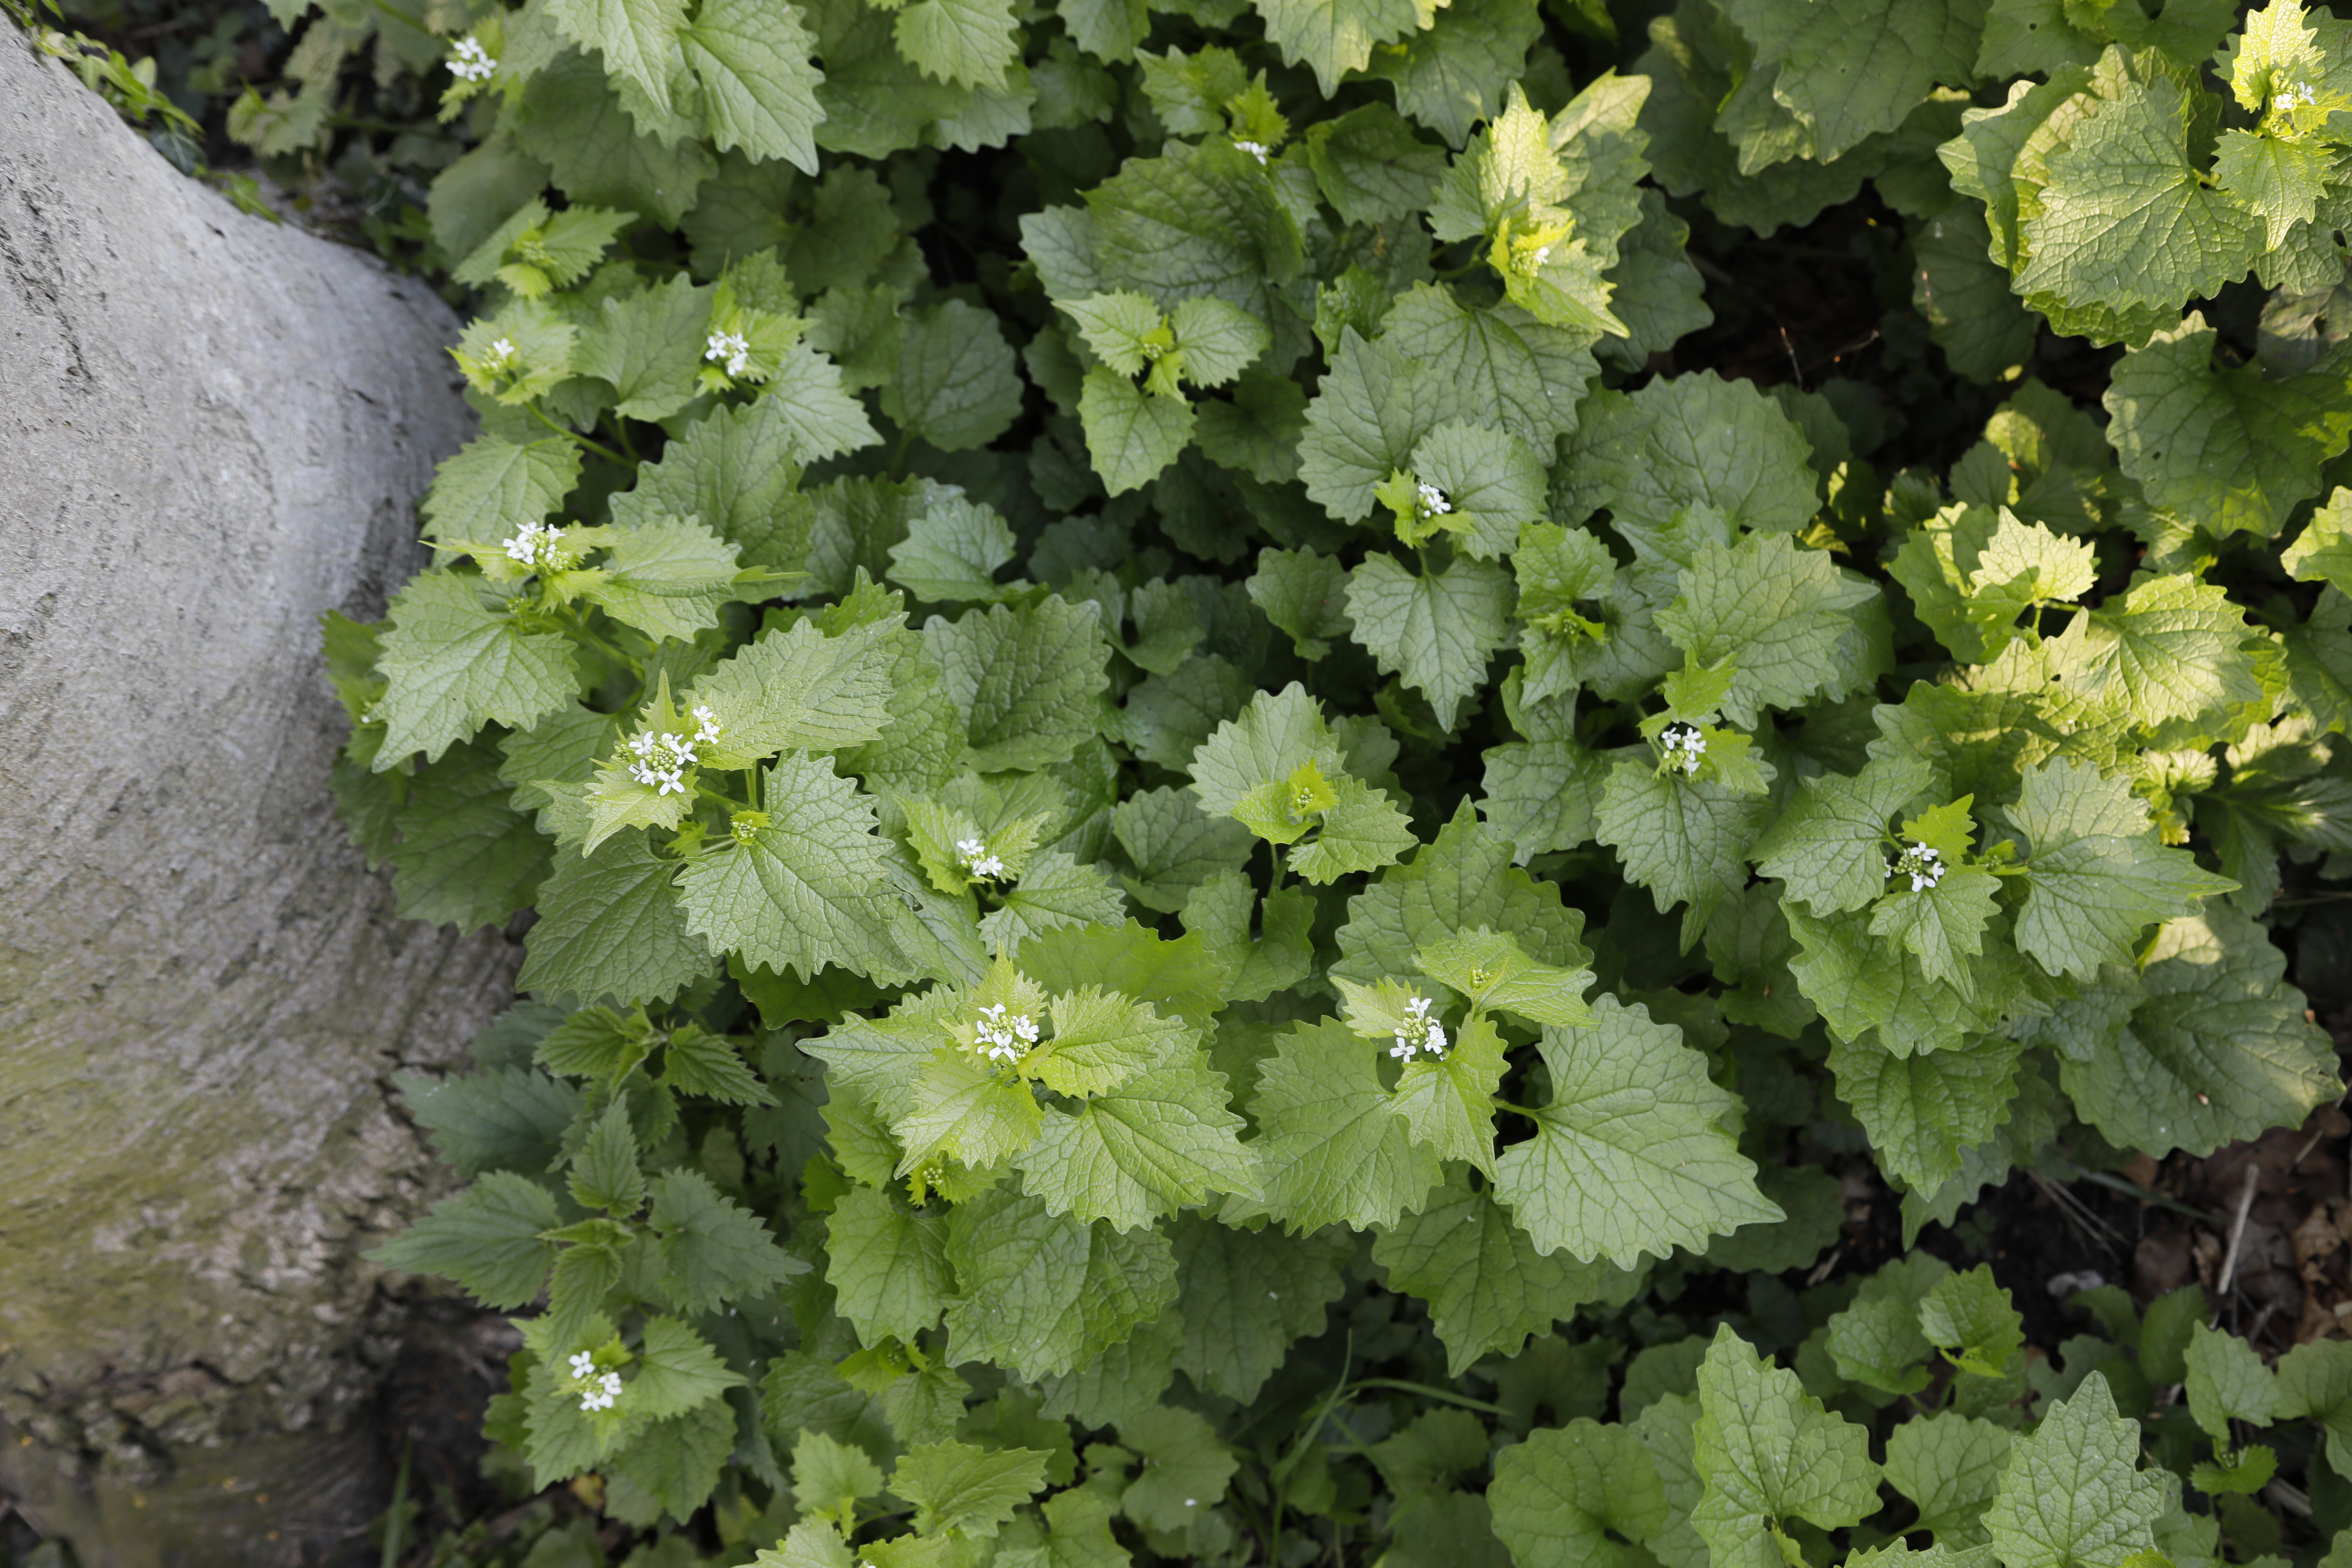
Plant species: Alliaria petiolata